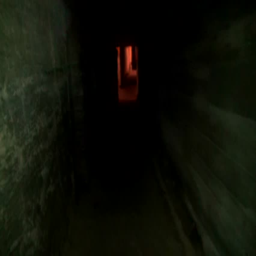
dark old abandoned underground tunnel .